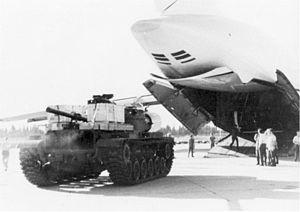
L'opération Badr, ou le plan Badr, est une opération militaire lancée par l'Égypte le 6 octobre 1973 avec pour objectif la reconquête d'une partie du désert du Sinaï grâce à une traversée du canal de Suez et la prise des fortifications israéliennes de la ligne Bar-Lev. Elle est lancée en parallèle avec une offensive syrienne sur le plateau du Golan, et marque ainsi le début de la guerre israélo-arabe de 1973.
Le nom d'opération Nickel Grass est donné en 1973 à l'opération de pont aérien mise en place par les États-Unis afin de livrer des armes à Israël pendant la guerre du Kippour. C'est en tout plus de 22 000 tonnes de chars, d'artillerie, de munitions et de matériel que l'US Air Force envoie à l'aide d'avions de transport C-141 Starlifter et C-5 Galaxy américains, et ce durant 32 jours à compter du 14 octobre 1973. Cette opération doit permettre aux militaires israéliens de faire face aux attaques militaires égyptiennes et syriennes qui ont débuté le 6 octobre, et à remplacer les précédentes pertes matérielles de l'état hébreu.